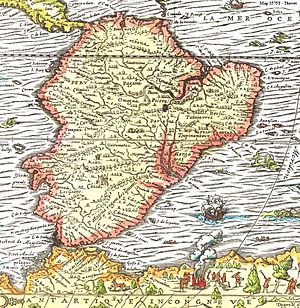
Brasiliens historie / Kolonitidens Brasilien
Kort over Sydamerika fra 1575
Brasiliens historie begynder med ankomsten af den første oprindelige befolkning for over 8.000 år siden til Brasiliens nuværende territorium. I år 1500, da den portugisiske opdagelsesrejsende Pedro Álvares Cabral nåede til den brasilianske kyst, var hele landet beboet af halvnomadiske stammer, der klarede sig som kombinerede fiskere, jæger/samlere og agerdyrkere.